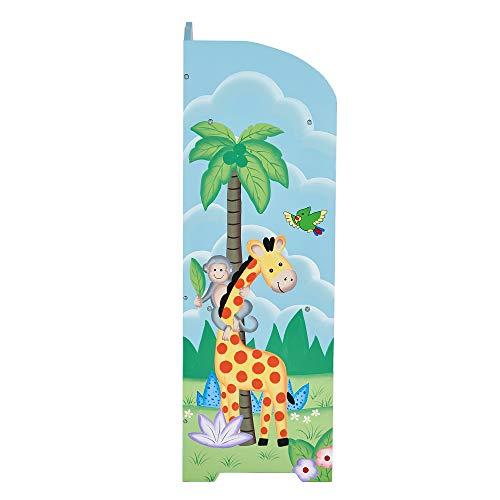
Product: Fantasy Fields - Sunny Safari Toy Organizer with Rolling Storage Box, Wooden Toy Storage
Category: Home & Kitchen | Furniture | Kids' Furniture
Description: Versatile design - the toy organizer with rolling box is a perfect addition to kid's bedroom, playroom or nursery.
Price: $103.99
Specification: ProductDimensions:24.5x11.2x35.2inches|ItemWeight:29.6pounds|ShippingWeight:33.4pounds(Viewshippingratesandpolicies)|ASIN:B07XB1FRJW|Itemmodelnumber:TD-13219A|Manufacturerrecommendedage:36months-12years